Colony Club

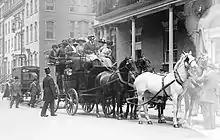
Coach leaving from the Colony Club in 1911, carrying Mrs. Thomas Hastings, Mrs. Iselin and Mrs. Loew

With other wealthy women, including Anne Tracy Morgan (a daughter of J.P. Morgan), Harriman raised $500,000, and commissioned Stanford White of McKim, Mead & White to build the original clubhouse, later known as the "Old Colony Club". This building – at 120 Madison Avenue, between East 30th and East 31st Streets on the west side of Madison – was built between 1904 and 1908 and was modelled on eighteenth-century houses in Annapolis, Maryland.